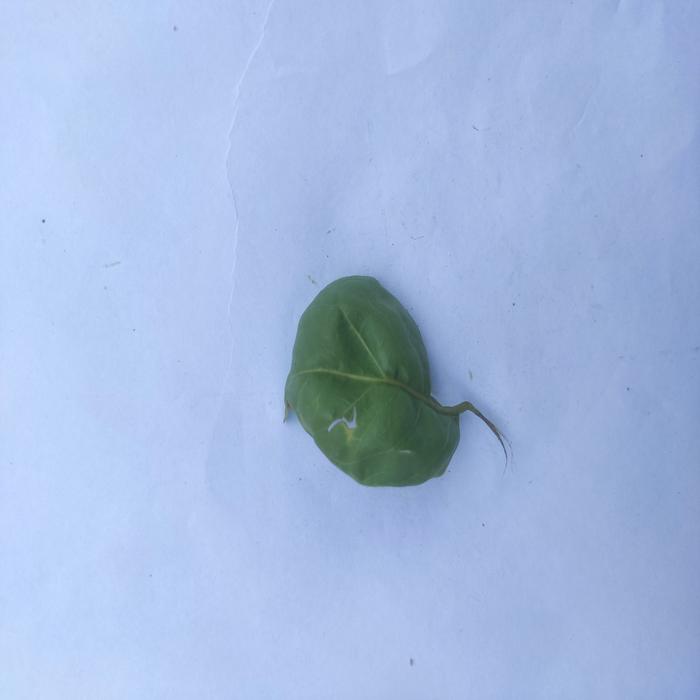
Crop: Aegle Marmelos
Leaf condition: Leaf_Curl